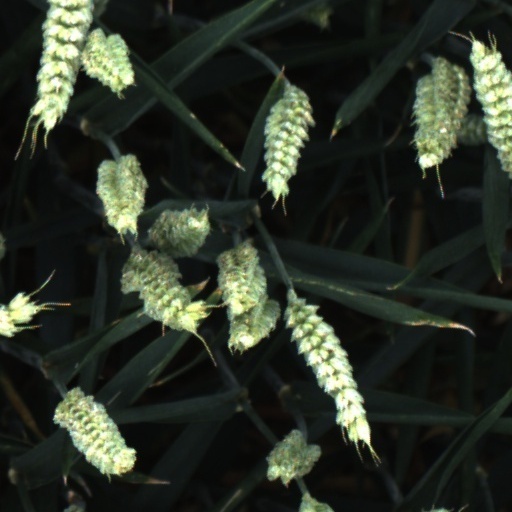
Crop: wheat